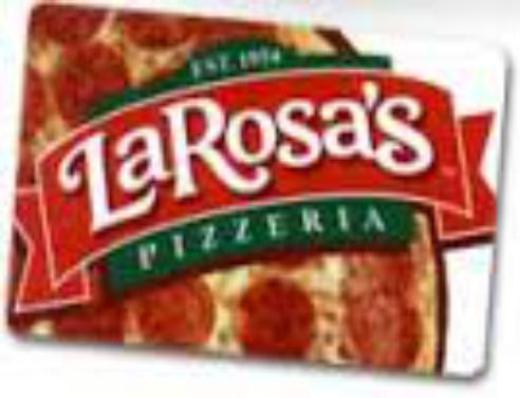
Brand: larosa's pizzeria
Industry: Food